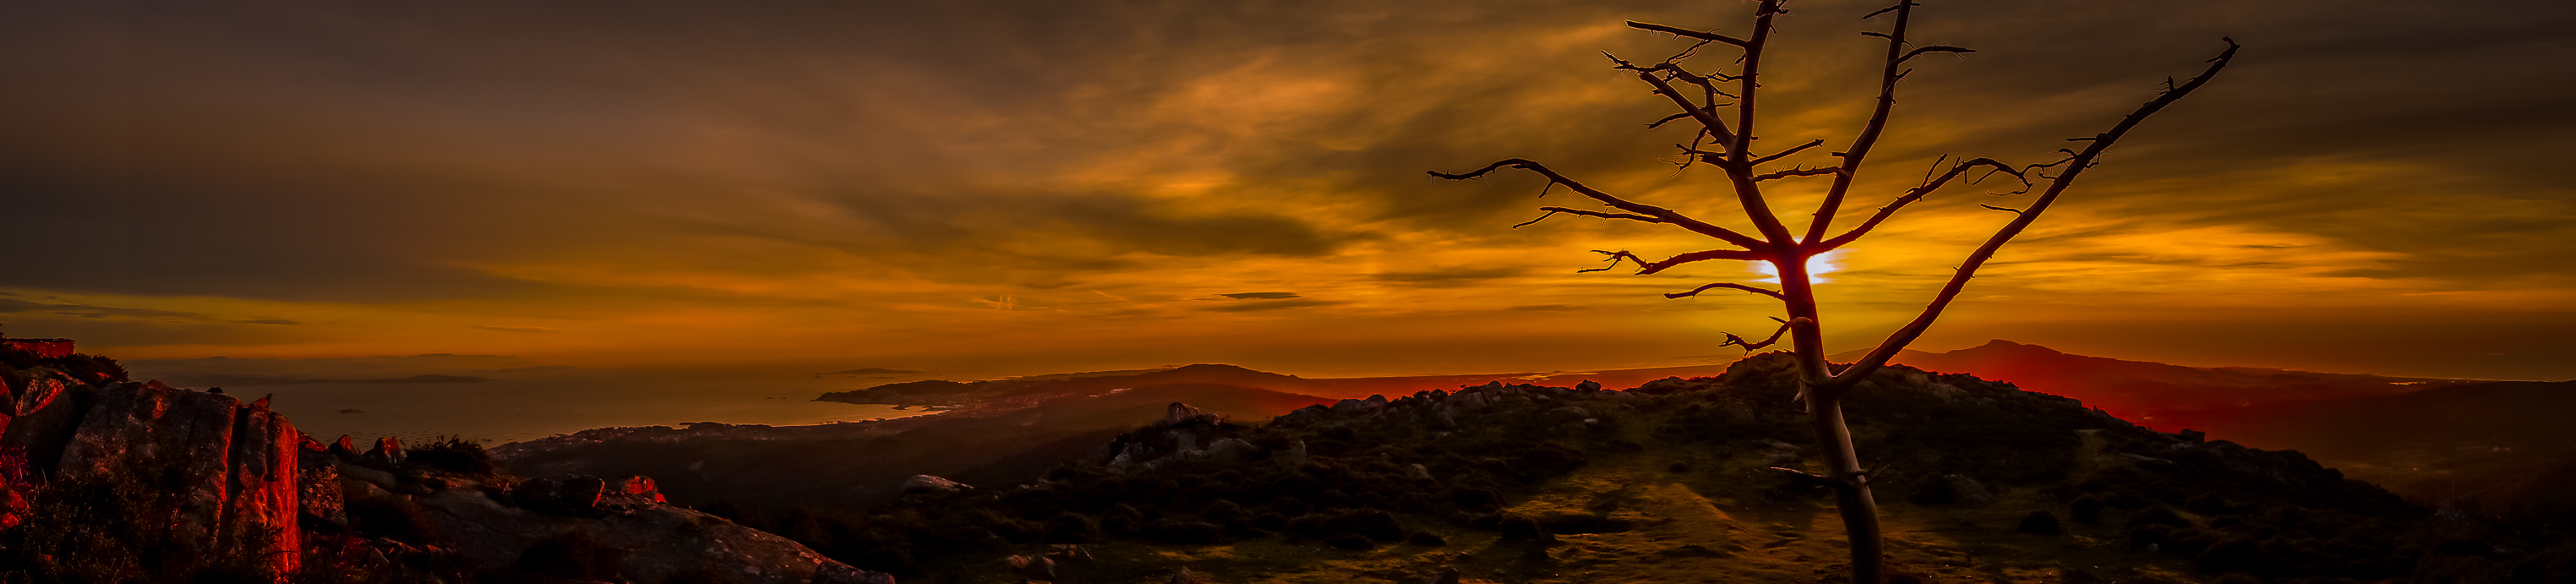
landscape, mountain, sunrise, sunset, morning, dawn, photo, dusk, evening, spain, puestadesol, galicia, paisajes, a77, espana, g, ggl1, gaby1, xovesphoto, sonya77, sony16105mm, gphoto, xelodegalicia, afterglow, gabrielcoru a, gabycoru a, acoru a, aprobadocarami al, atmospheric phenomenon, mountainous landforms, red sky at morning